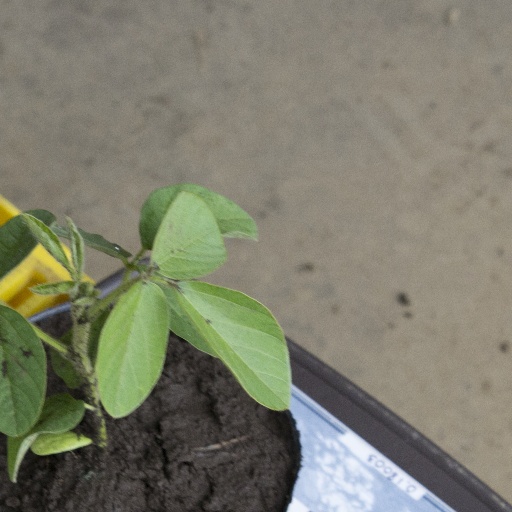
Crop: soybean